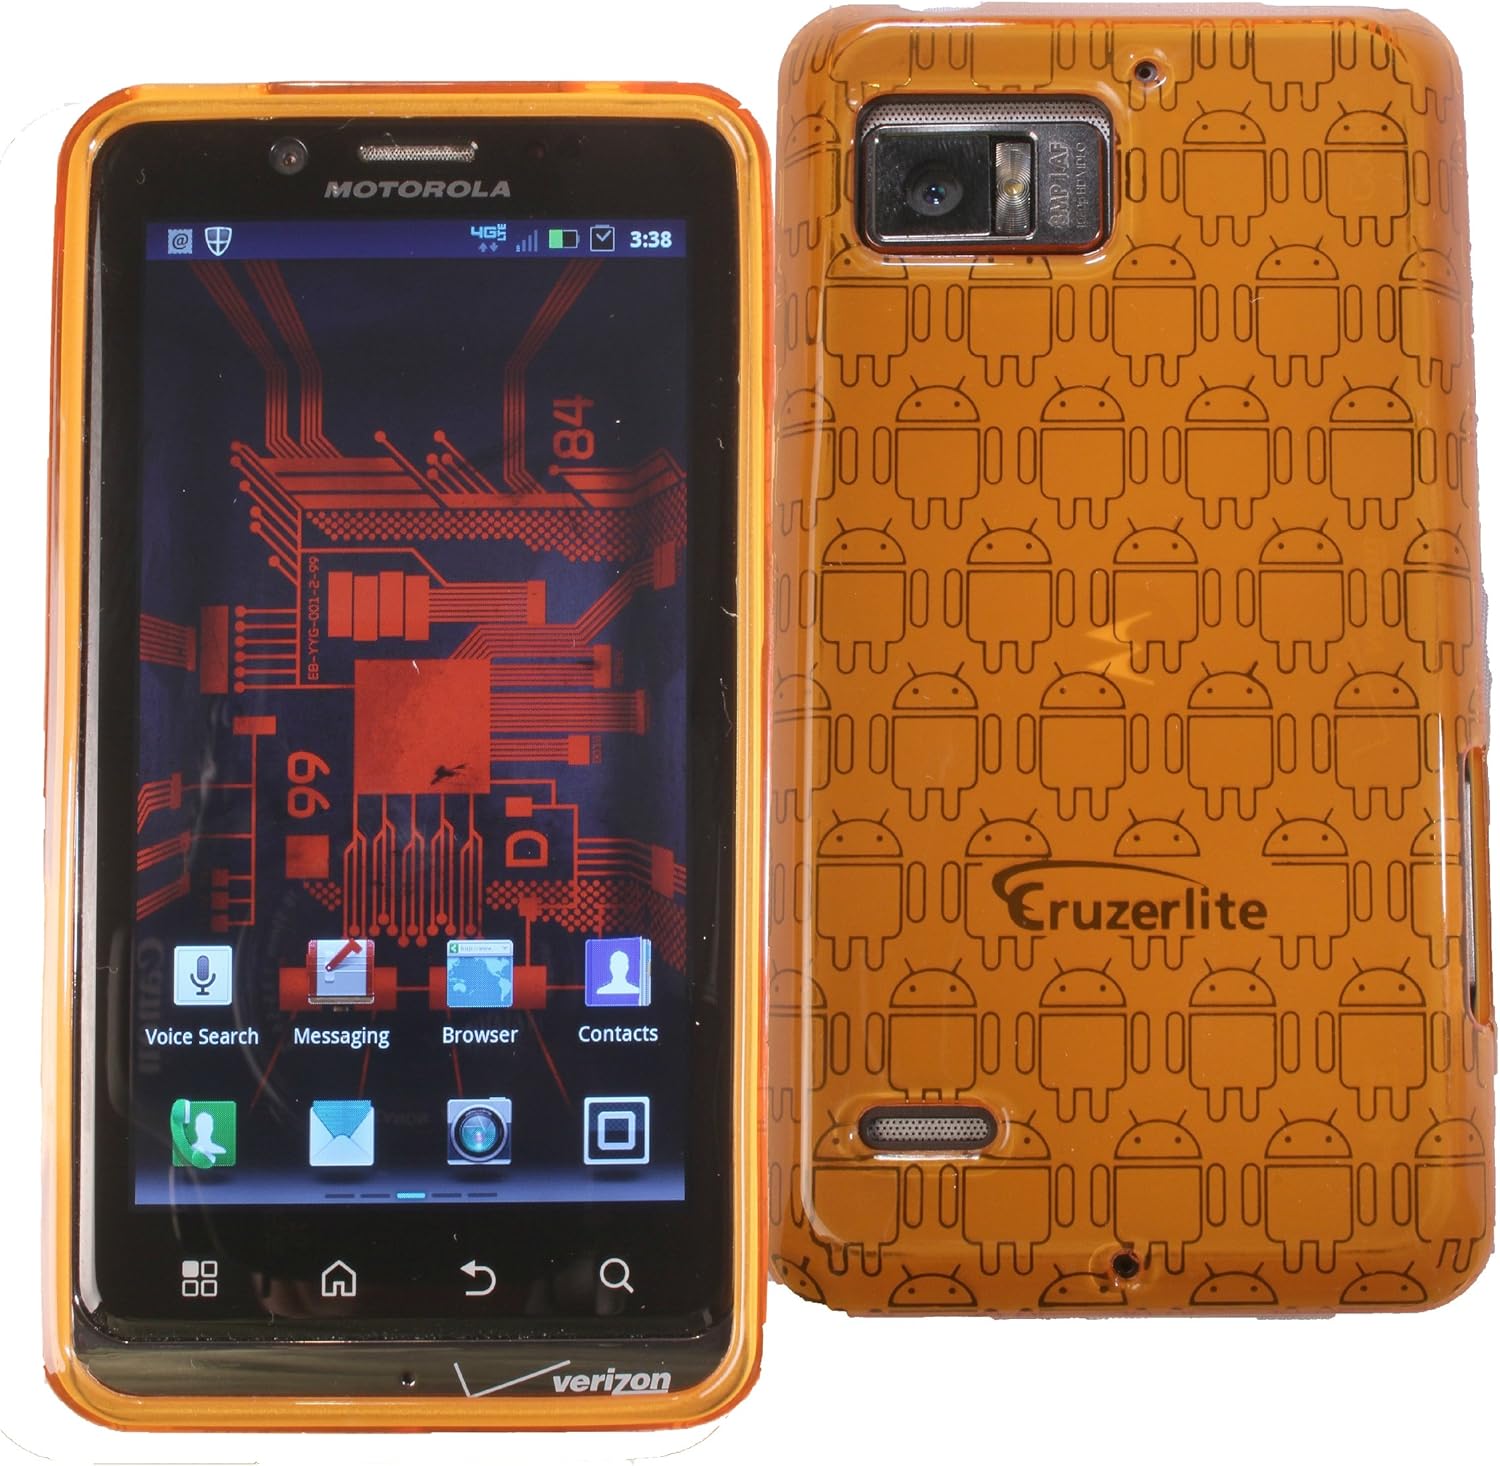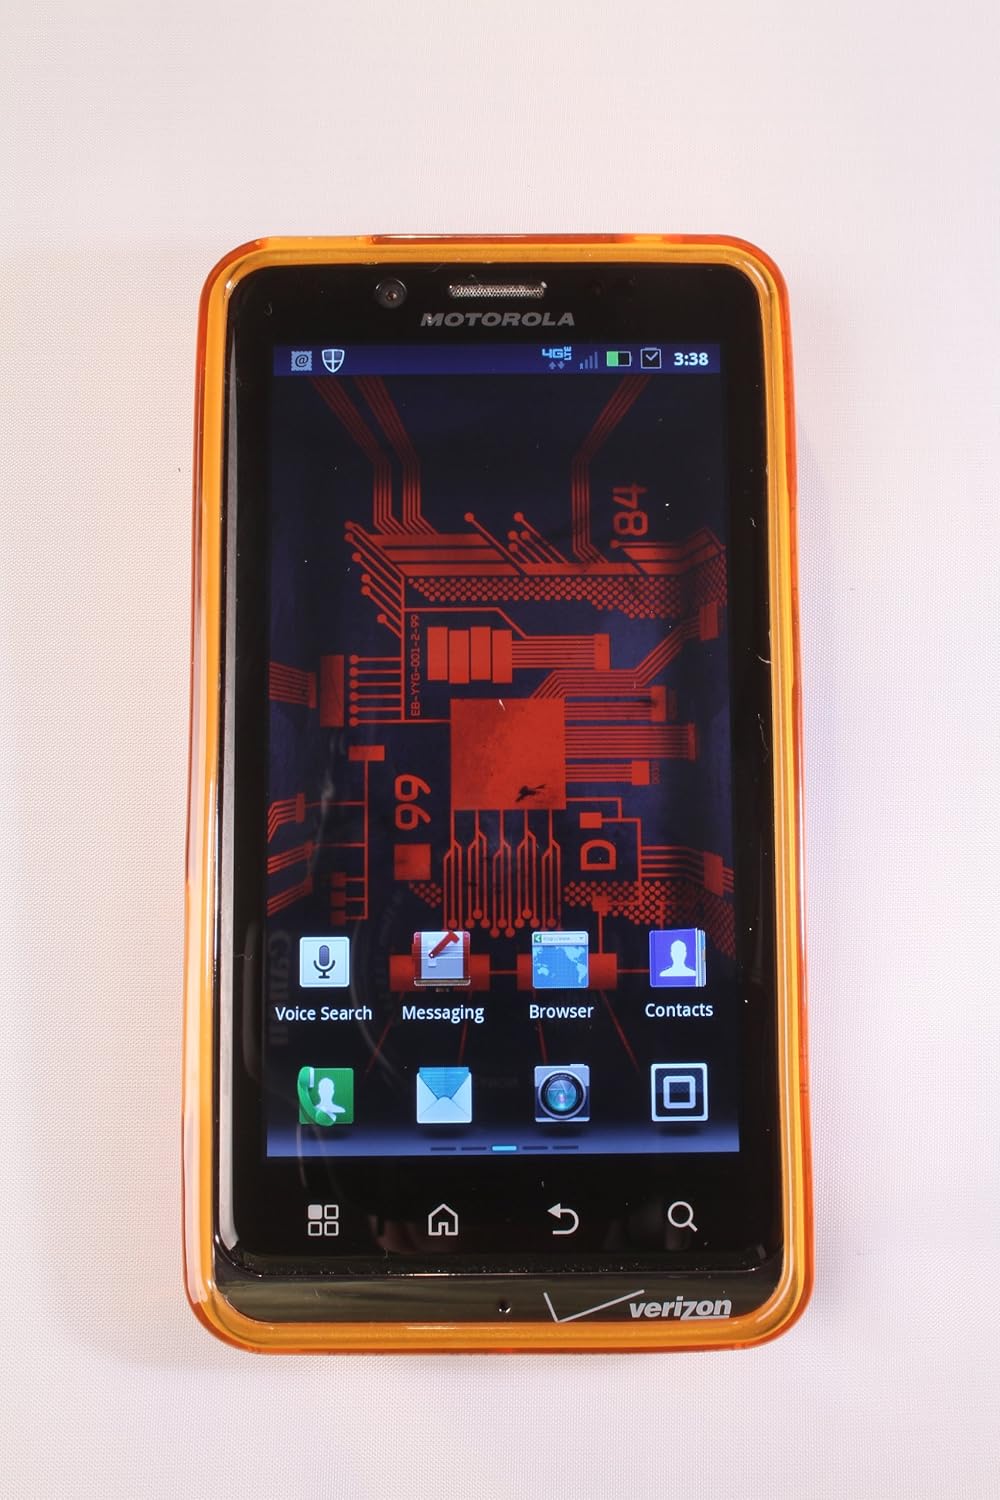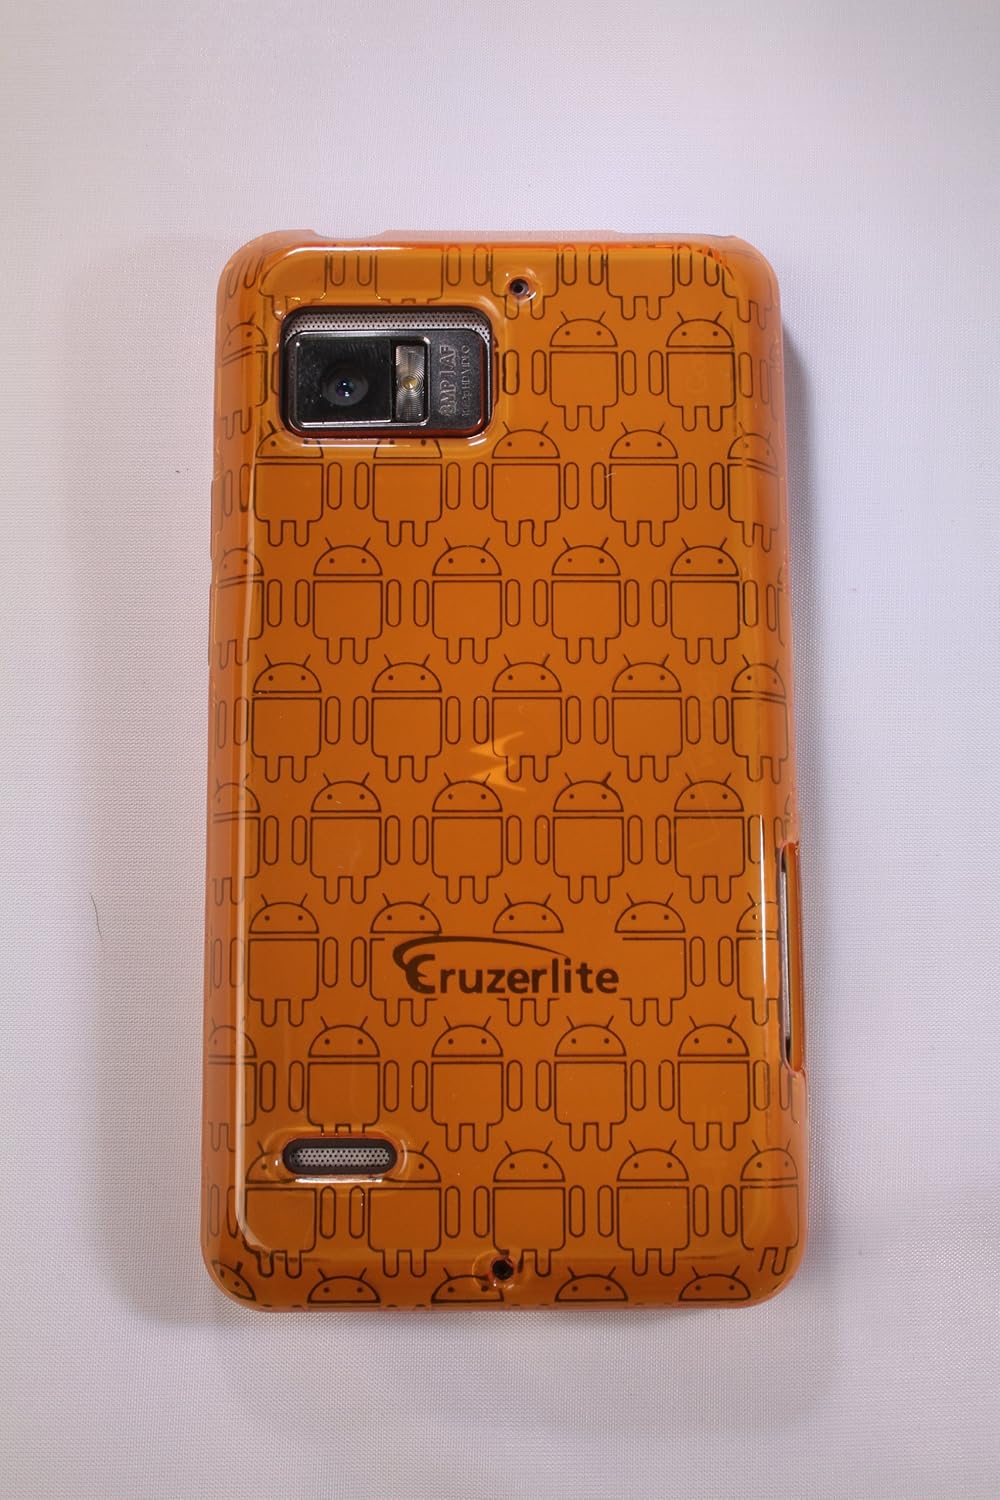
Orange - Cruzer Androidified High Gloss TPU Soft Gel Skin Case - for Motorola Droid Bionic XT875
Category: Cell Phones & Accessories
Cruzrerlite proudly presents the premium Androidified line of TPU cases with custom designed Andy the Android print. Stand out from the rest and show off your phone with these one of a kind cases. Cruzrerlite gel cases are made from shock absorbent and scratch resistant thermoplastic polyurethane (TPU), this slim-fitting case provides great protection from day to day use and accidental bumps and spills. The sleek, light-weight design of the case fully wraps around the phone while also raising the front of the phone to protect the screen while face down. Precise cutouts provide easy access to all ports while buttons have been covered for protection from daily use. Flexible, easy to apply, and easy to remove, this affordable case comes in several different colors, allowing you to choose the case that fits you as well as it fits the phone.
Features: Droid Bionic | Droid Bionic otterbox | Droid Bionic spigen | Droid Bionic accessories | Bionic case